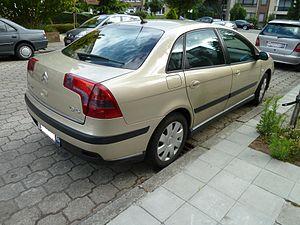
C5 Mk1 Phase II